Wedding of Prince Juan Carlos and Princess Sophia

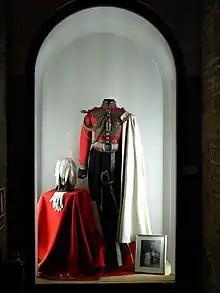
Uniform of the Real Maestranza de Caballería de Sevilla, worn by the Duke of Noto as best man at the wedding.

The bride wore a silver and white lamé gown covered in tulle and antique lace with a train designed by Greek-born Parisian couturier, Jean Dessès. She also made a £7000 trousseau order at Dessès.